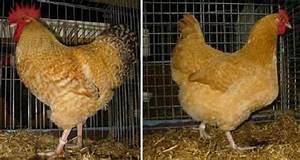
chicken